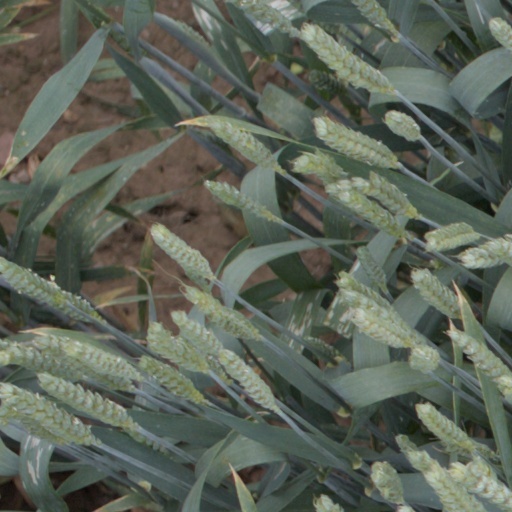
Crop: wheat